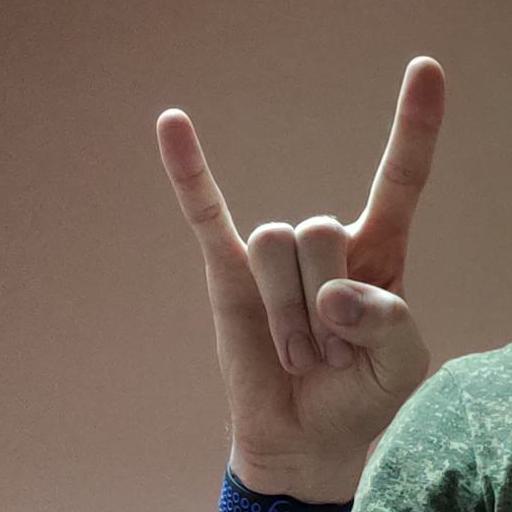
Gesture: rock